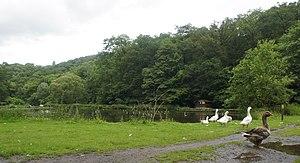
Argenteau (Visé), Allemagne: Etang sur la Julienne dans le Parc de la Julienne